Danish literature

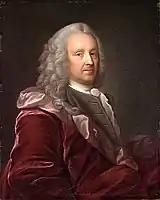
Ludvig Holberg (1684–1754) painted by Jørgen Roed

The 16th century brought the Lutheran Reformation to Denmark and a new period in the nation's literature. Major authors of the time include the humanist Christiern Pedersen, who translated the New Testament into Danish, and Poul Helgesen who vigorously opposed the Reformation. The 16th century also saw Denmark's earliest plays, including the works of Hieronymus Justesen Ranch. The 17th century was an era of renewed interest in Scandinavian antiquities with scholars like Ole Worm at the forefront. Though religious dogmatism was on the rise the passionate hymns of Thomas Kingo transcended the genre with personal expression.